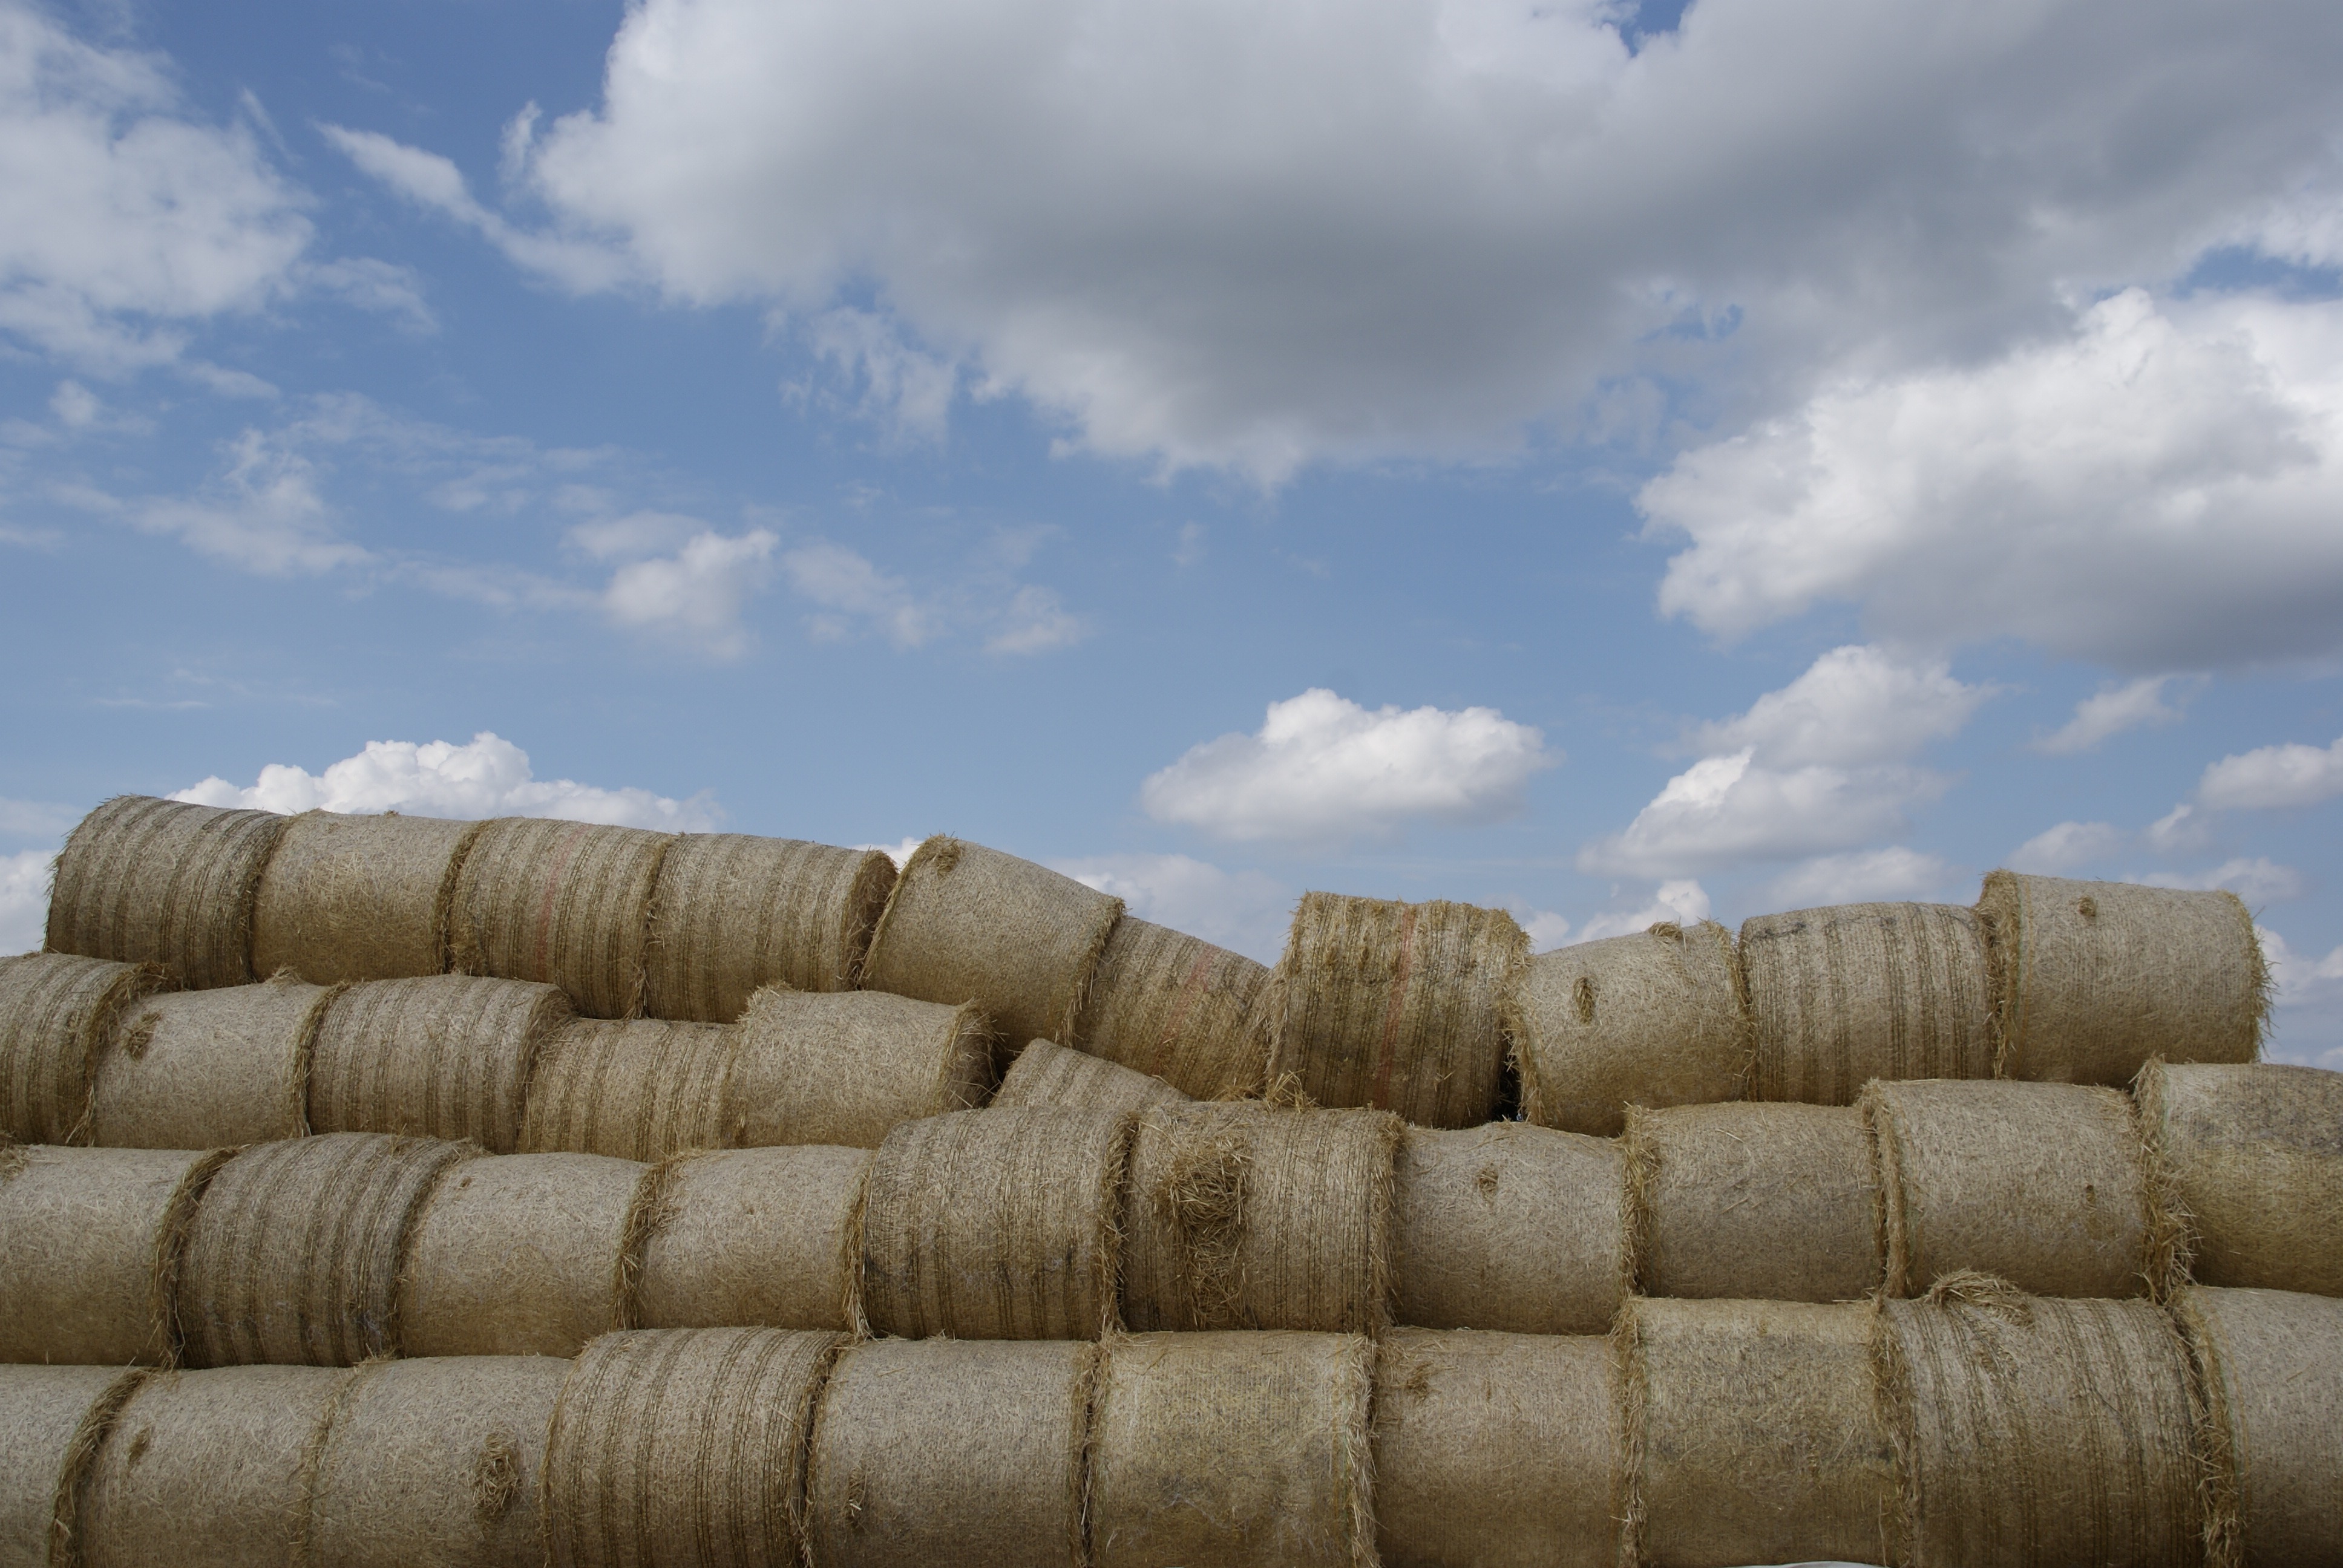
landscape, nature, plant, sky, hay, bale, field, meadow, village, crop, soil, agriculture, clouds, straw, rush, man made object, grass family, edemissen